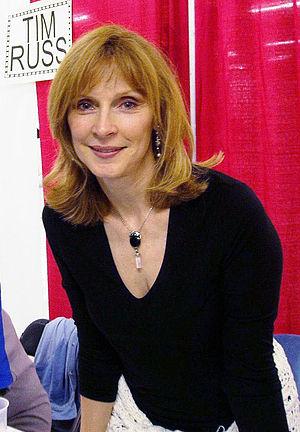
Gates McFadden est une actrice et réalisatrice américaine née le 2 mars 1949 à Cuyahoga Falls, Ohio.
Beverly Crusher est un personnage de l'univers de fiction de Star Trek, et plus particulièrement de la série Star Trek : La Nouvelle Génération, interprété par l'actrice Gates McFadden. On la retrouve également dans les films Générations, Premier Contact, Insurrection et Nemesis.
Star Trek: La Nouvelle Génération est une série télévisée de science-fiction américaine en 178 épisodes de 45 minutes, créée par Gene Roddenberry et diffusée entre le 28 septembre 1987 et le 23 mai 1994 en syndication.